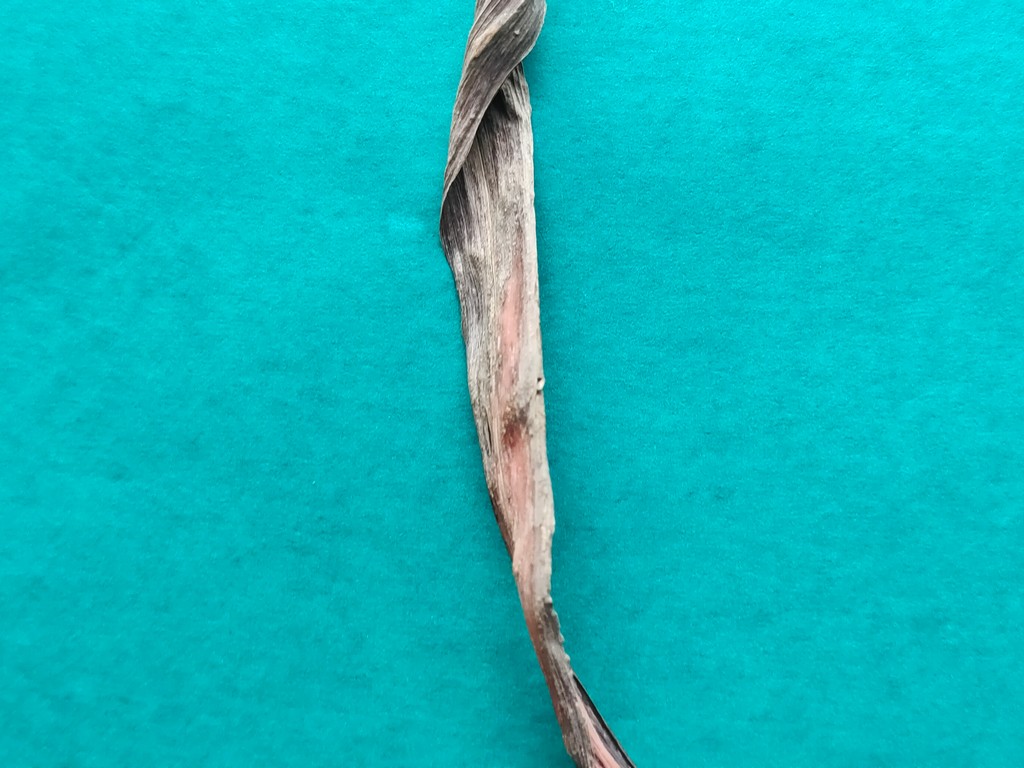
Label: Dried